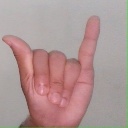
अक्षर: य